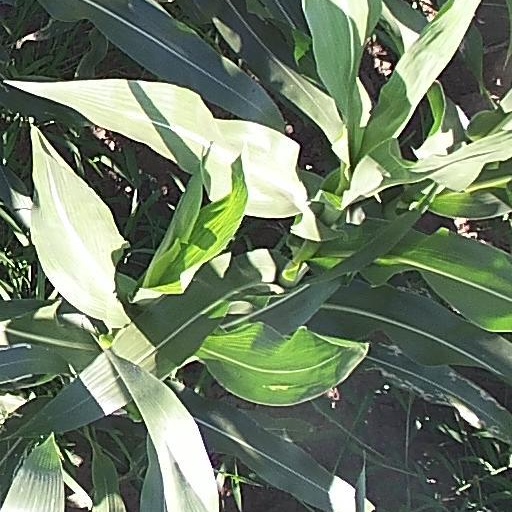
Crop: maize; corn